Hallelujah the Hills (film)

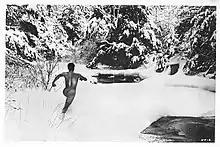

Hallelujah the Hills (1963) was written, directed and edited by Adolfas Mekas. The picture was his first feature film.